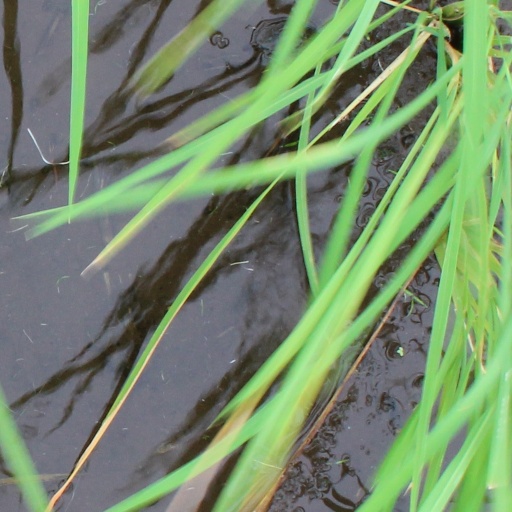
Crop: rice